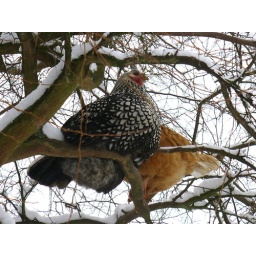
pepper chicken in a tree